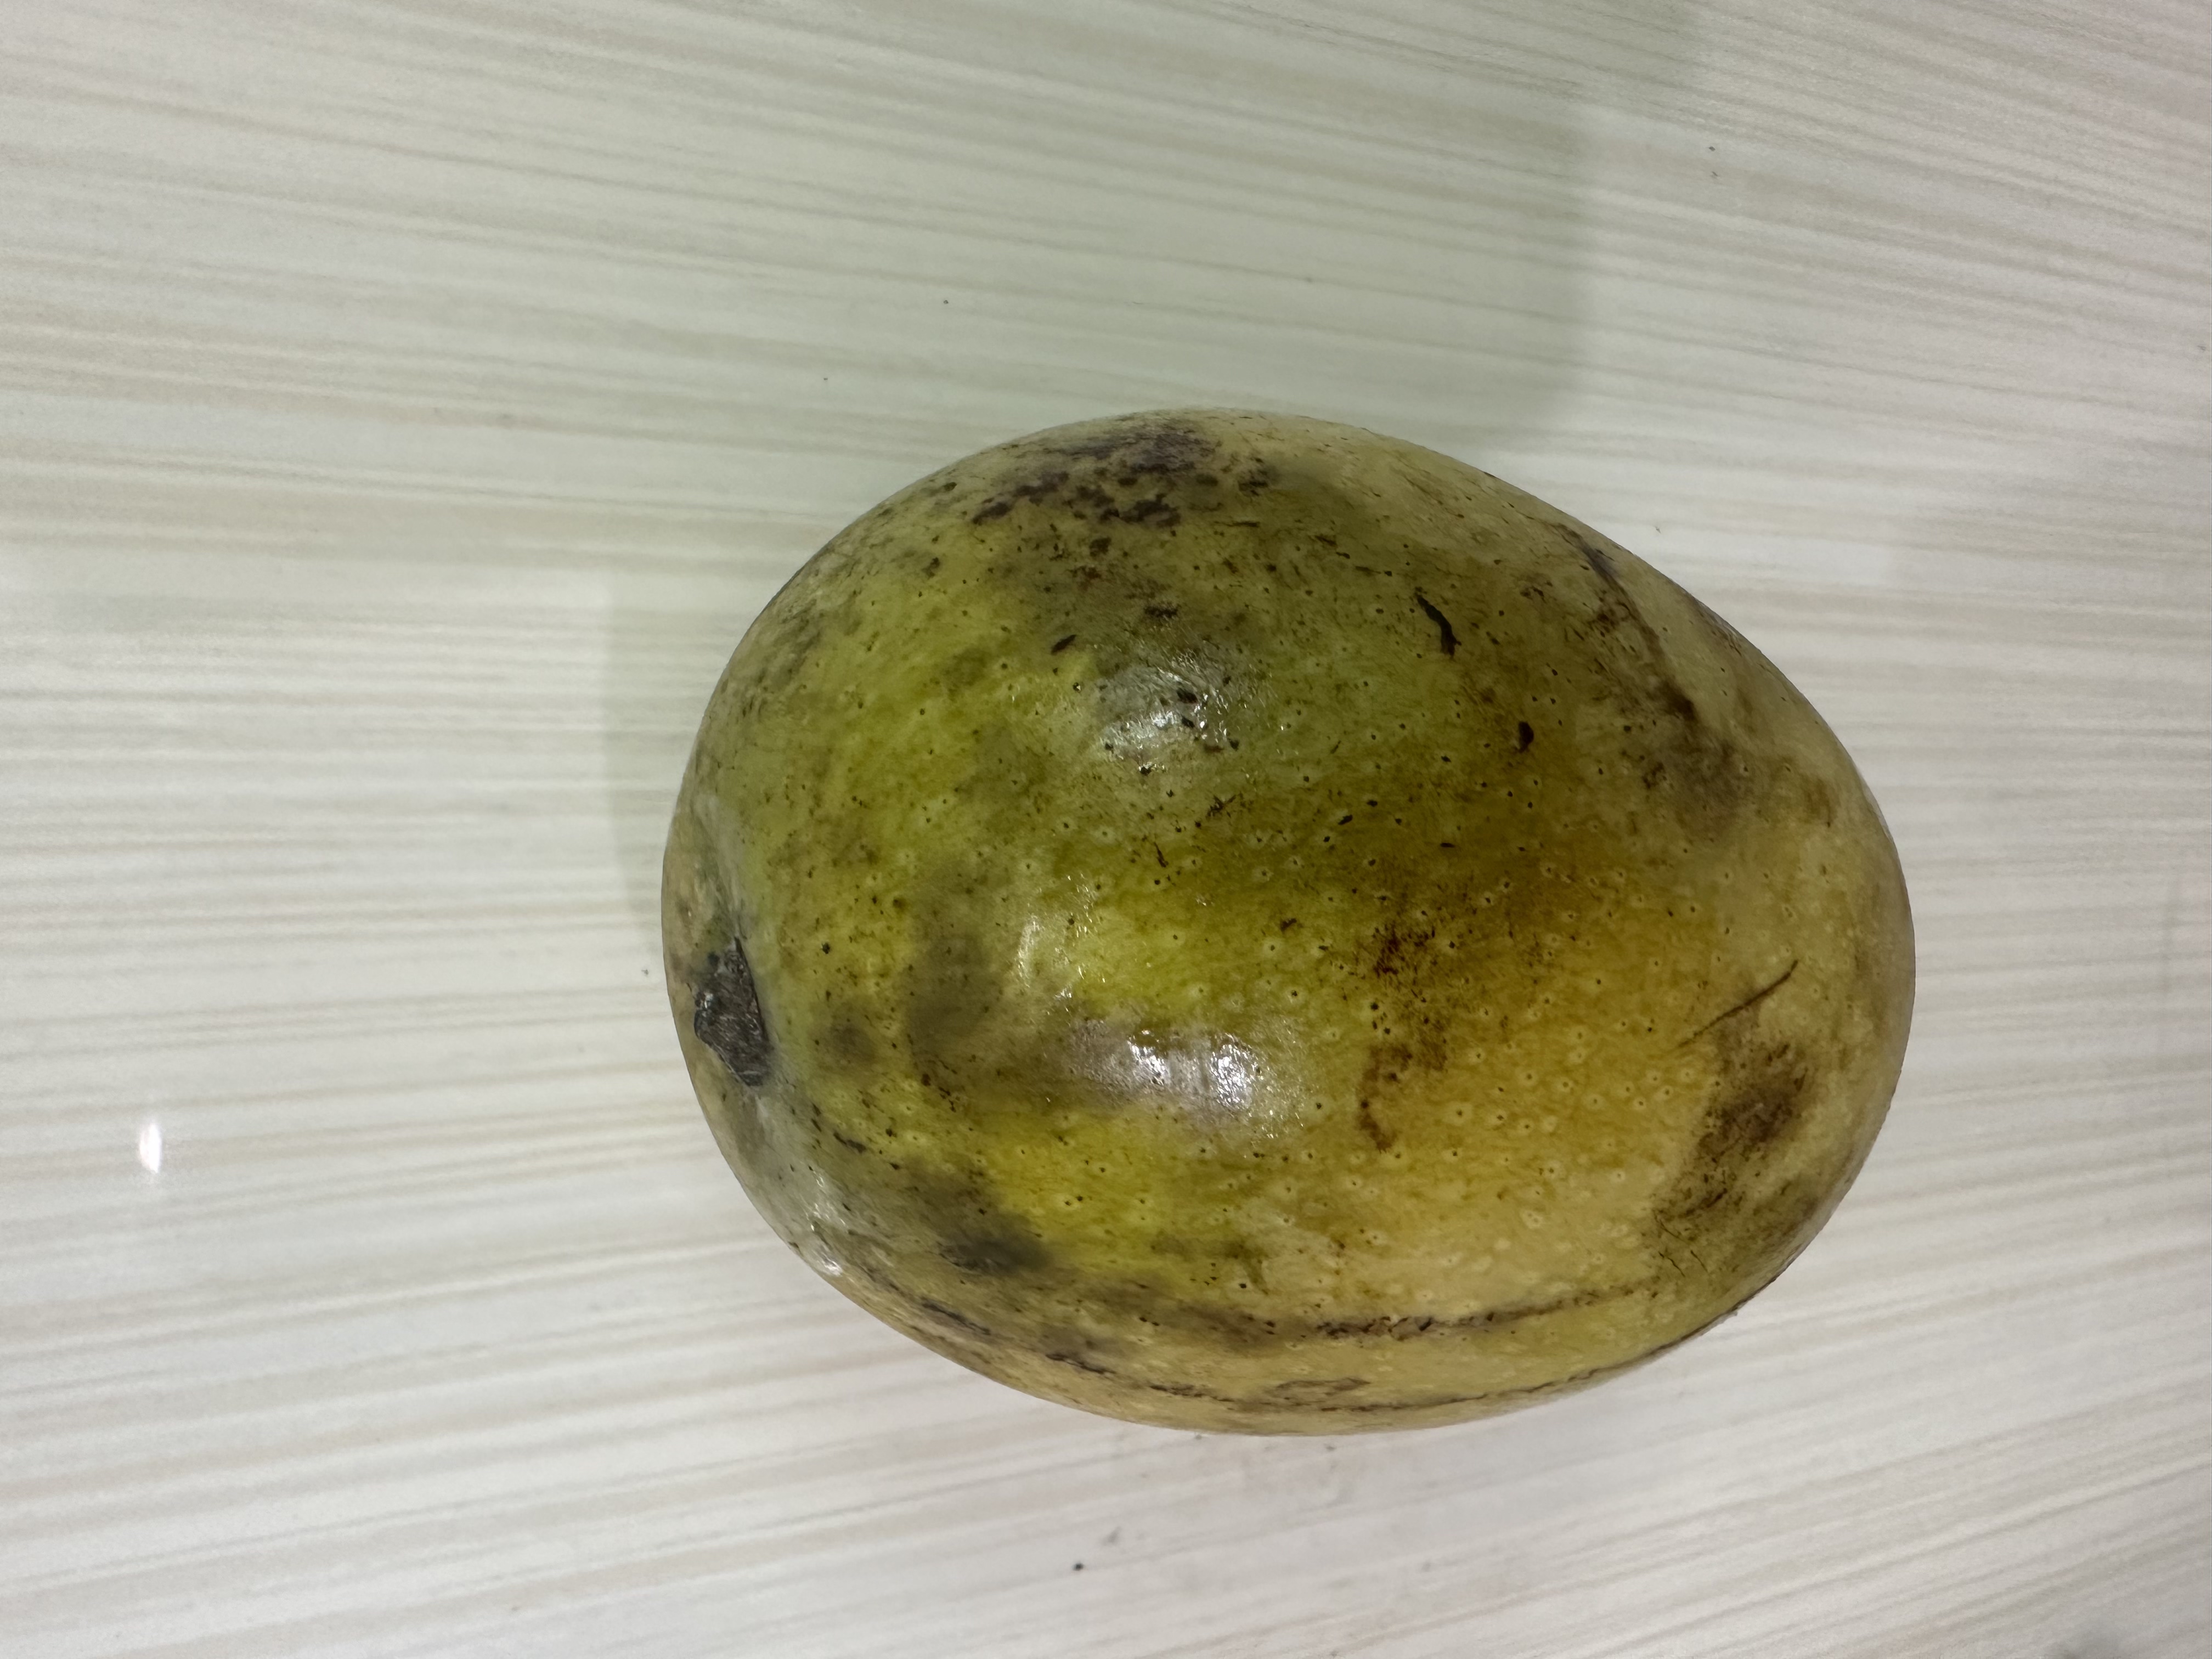
Mango variety: Kanchon Langra